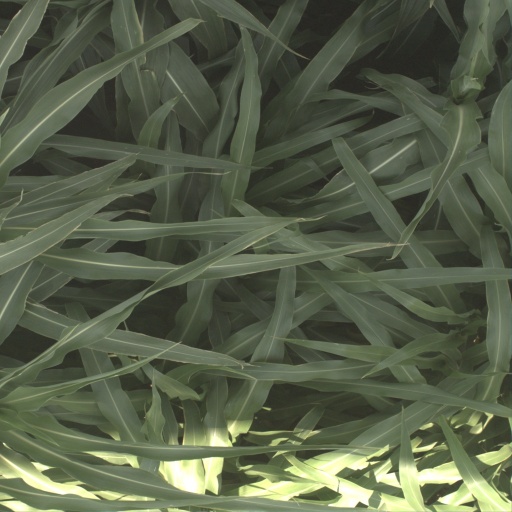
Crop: sorghum